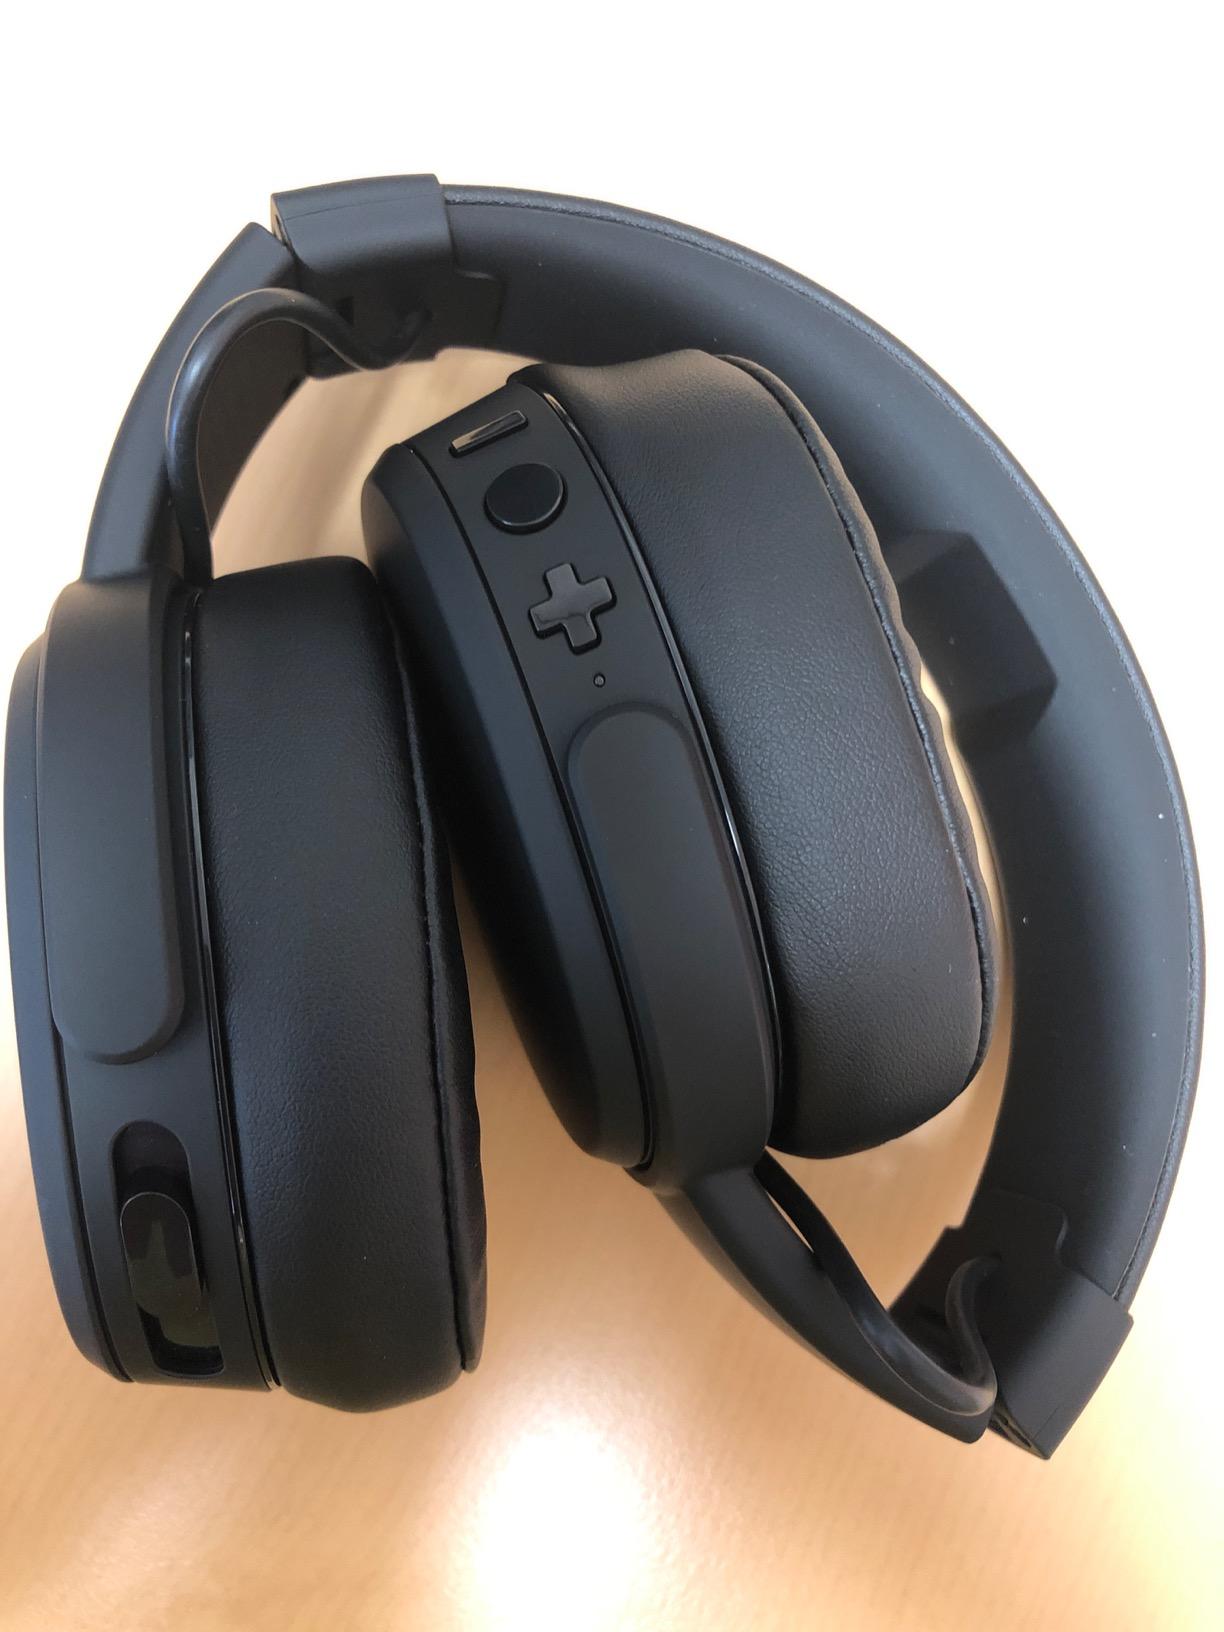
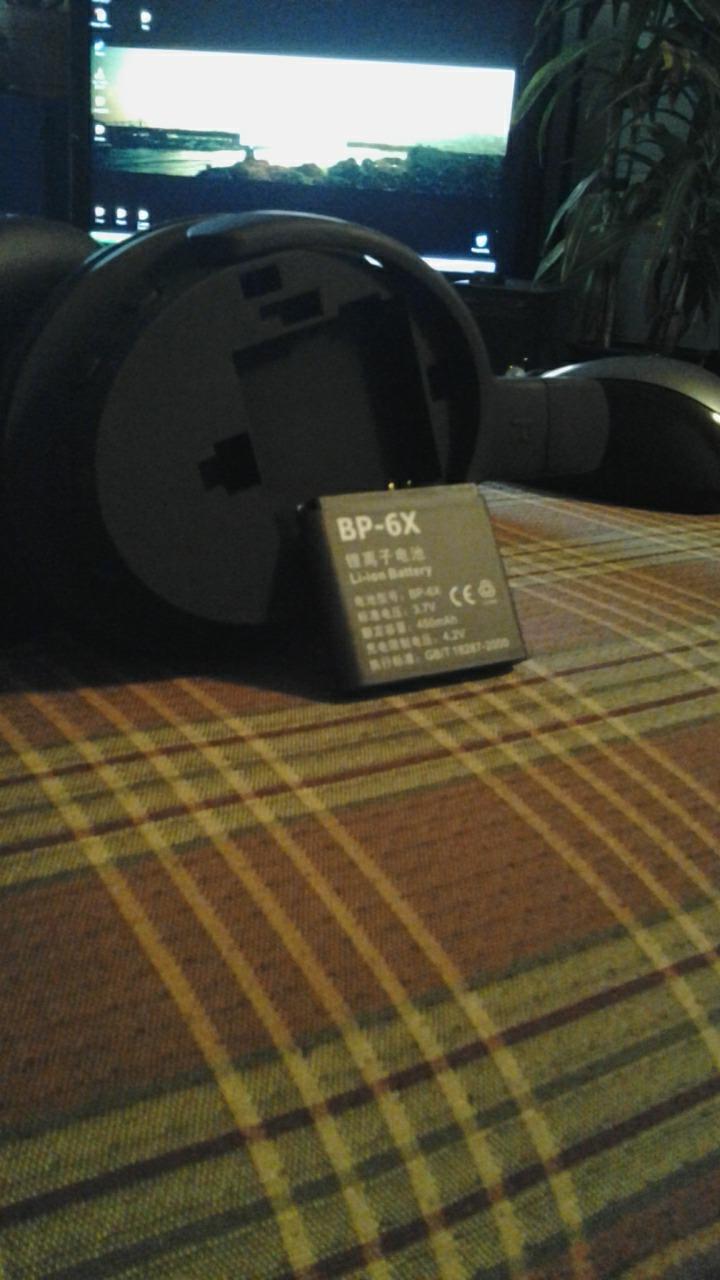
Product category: headphones
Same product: no